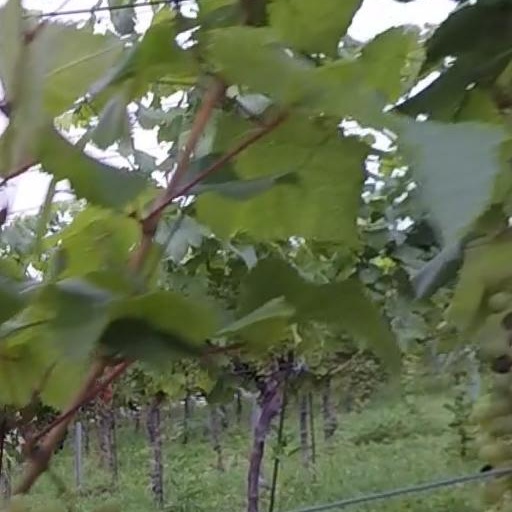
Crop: grape